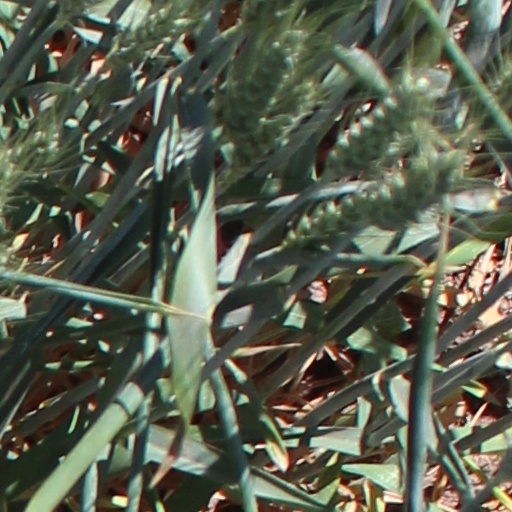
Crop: wheat